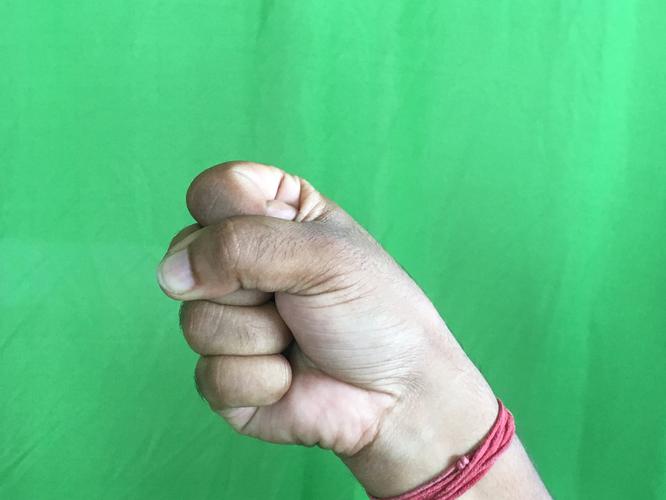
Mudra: Mushti
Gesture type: single_hand